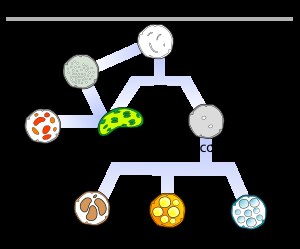
Plastid
Plastider.
Et Plastid er et cellulært organel hos fotosyntetiserende eukaryoter, som f.eks. alger og flercellede planter. Kan opdeles i chromoplaster og leukoplaster.